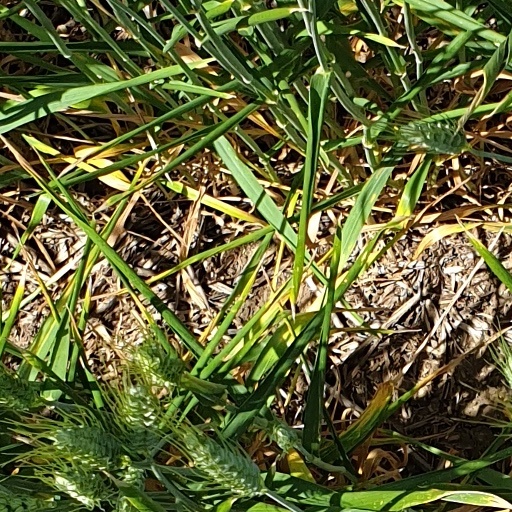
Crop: wheat